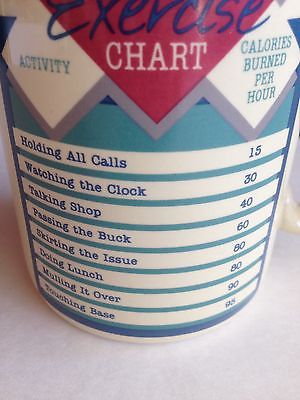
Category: mug